Old Tom (TV series)

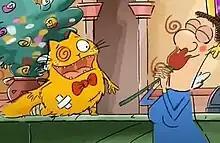
Old Tom and his owner Angela

Old Tom is a children's animated television series based on a series of books by Leigh Hobbs. The show features the voice of Keith Scott as the titular character.